Model-driven interoperability

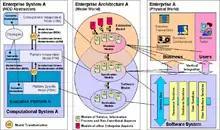
MDI: Reference model for applicative integration.

Model transformation is one of the key approaches used to support the MDI Method. This approach is used in both horizontal and vertical dimension of the reference model for MDI. All model transformations performed are based on to the generic transformation architecture.